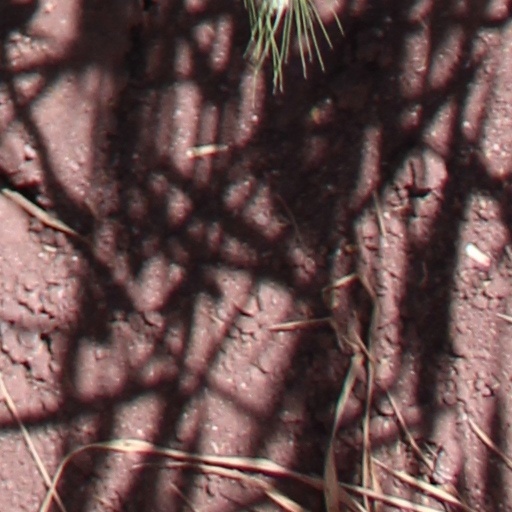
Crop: wheat